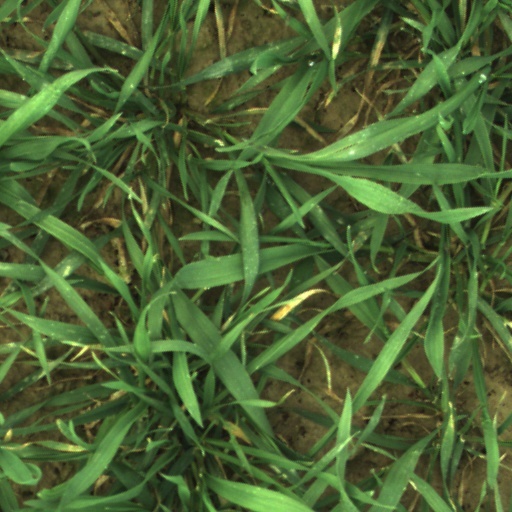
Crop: wheat